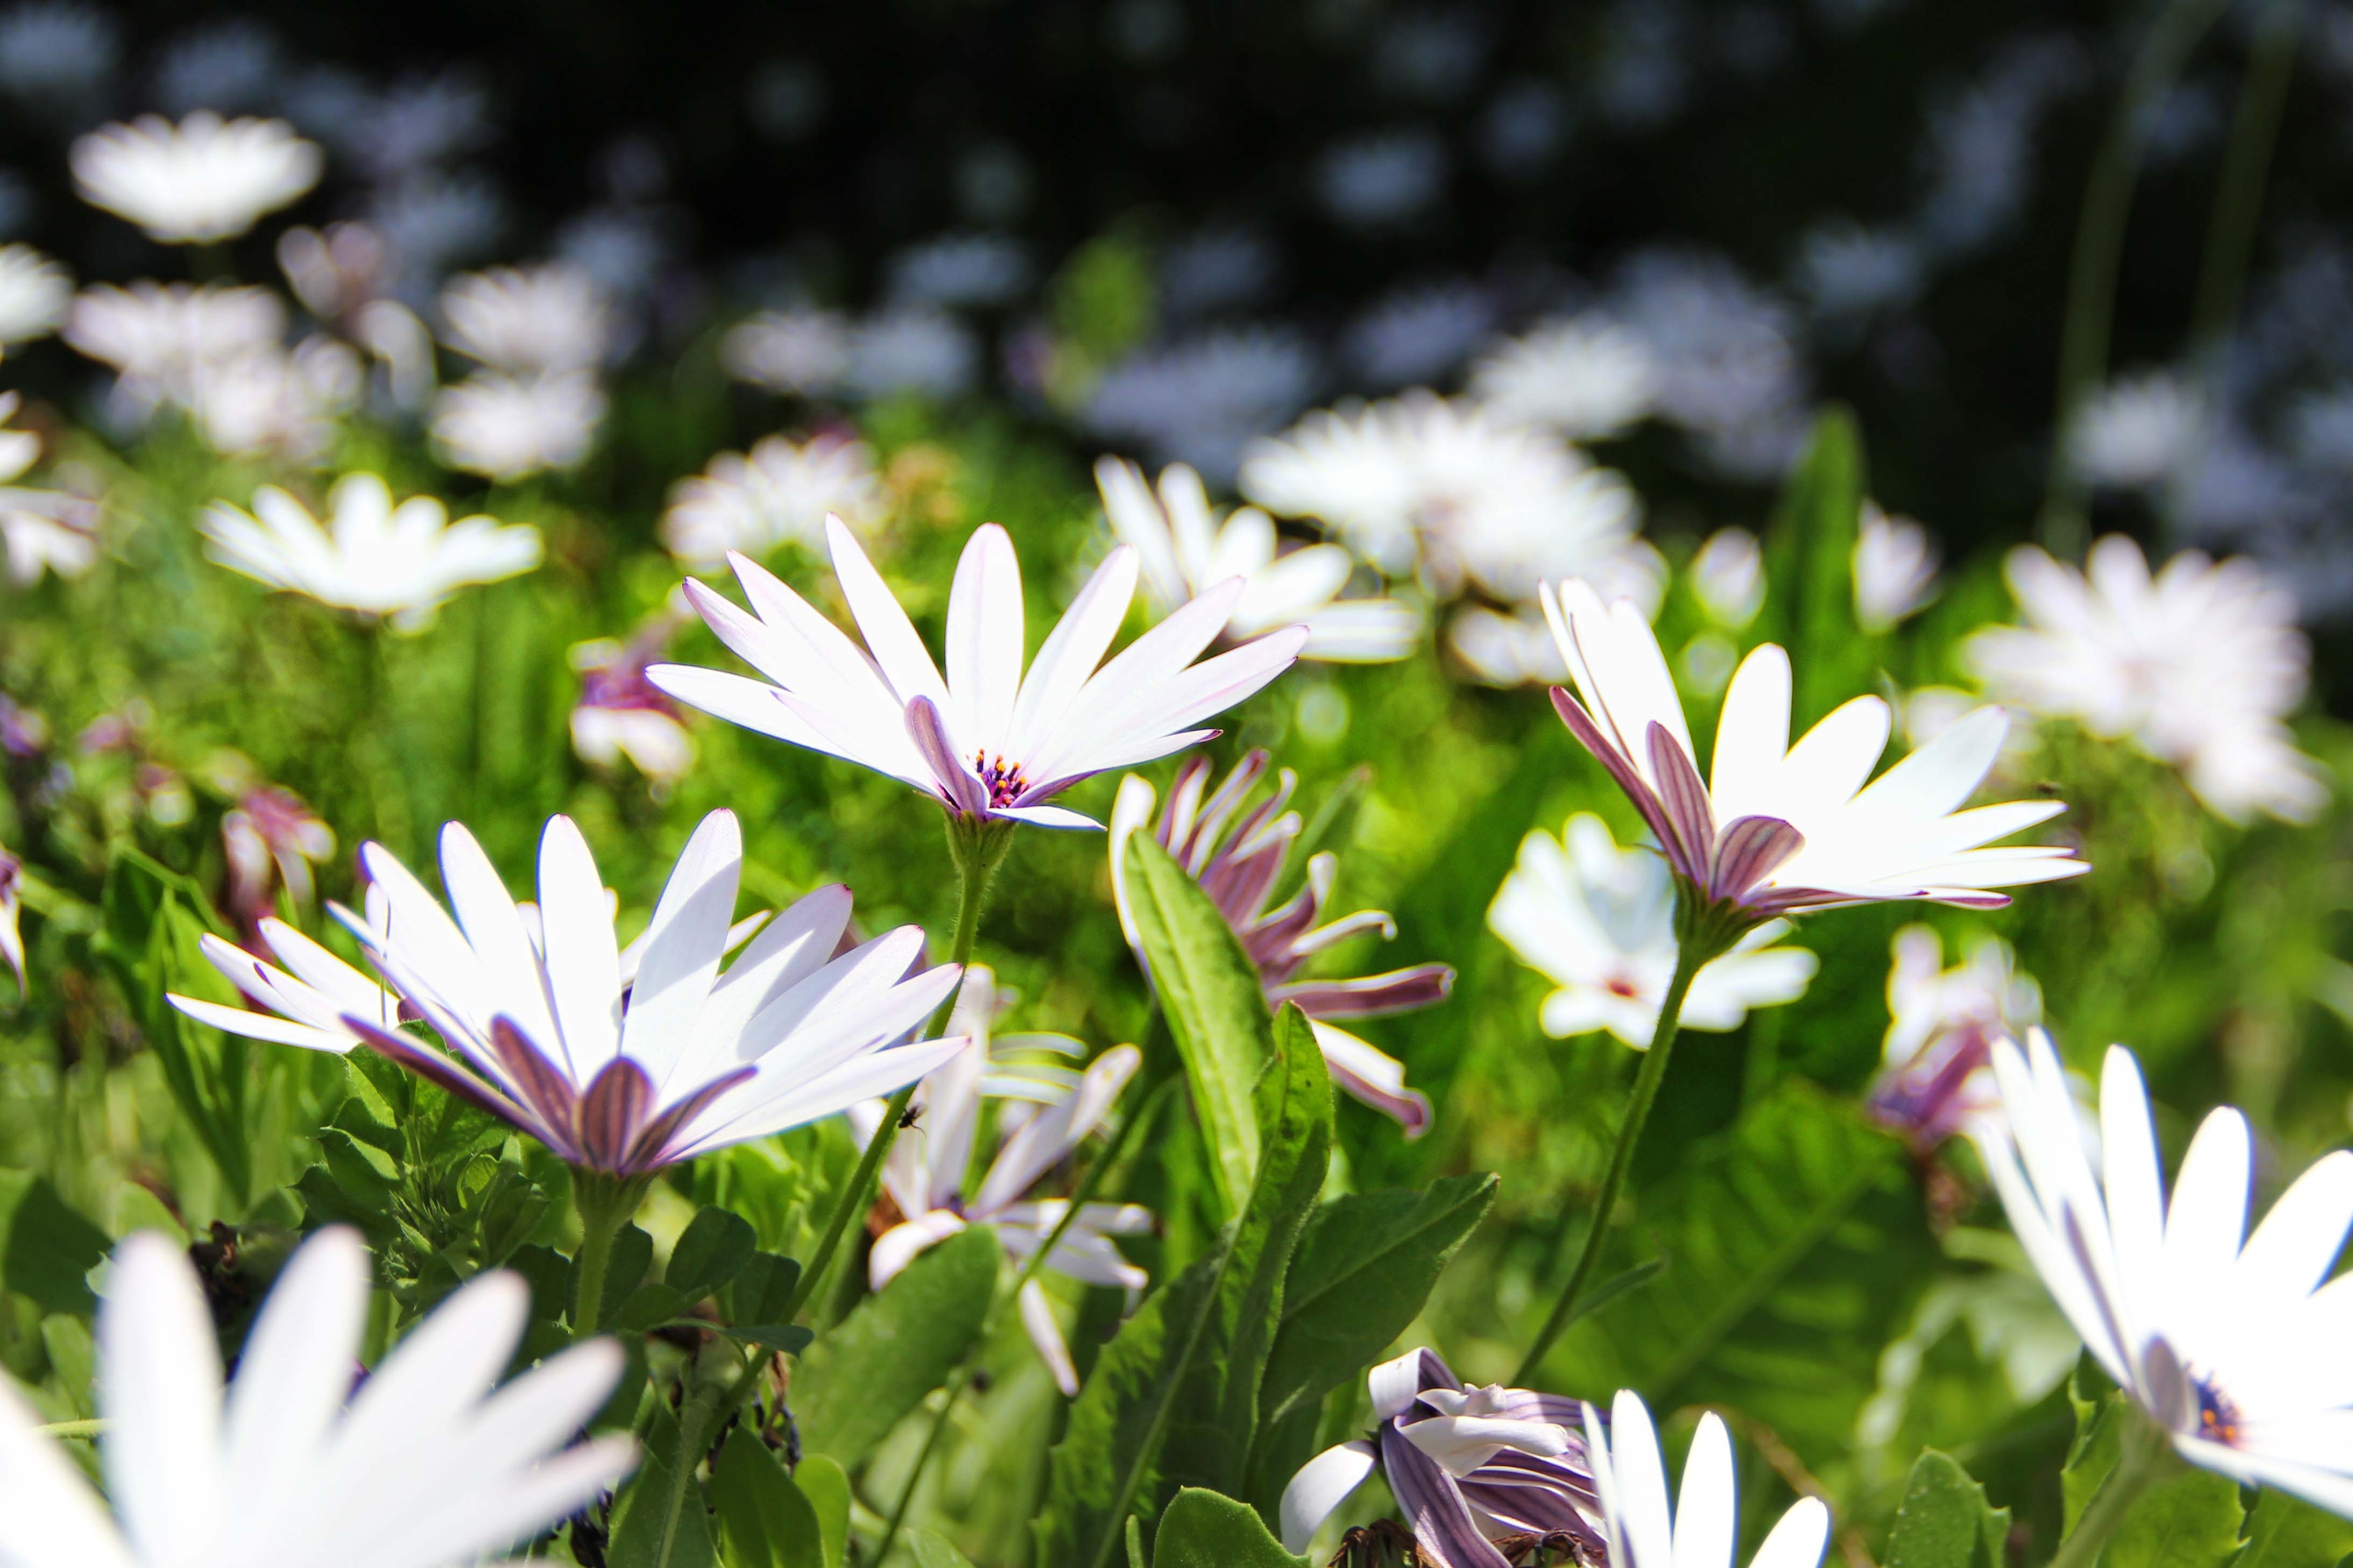
nature, grass, blossom, plant, white, field, lawn, meadow, leaf, flower, petal, summer, daisy, green, botany, garden, flora, wildflower, wild flowers, shrub, flower meadow, macro photography, flowering plant, daisy family, oxeye daisy, daysie, land plant